Sargon Duran

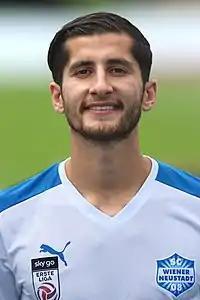
Duran with Wiener Neustadt in 2017

Sargon Duran (born 31 January 1987) is an Austrian former professional footballer who played as a centre-back and current manager of Wiener Neustädter.